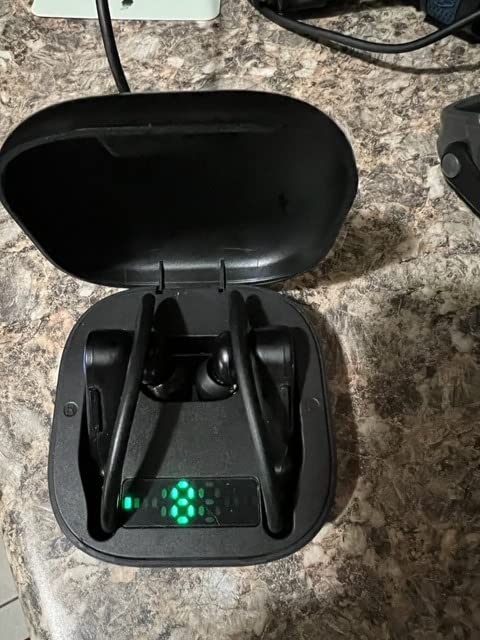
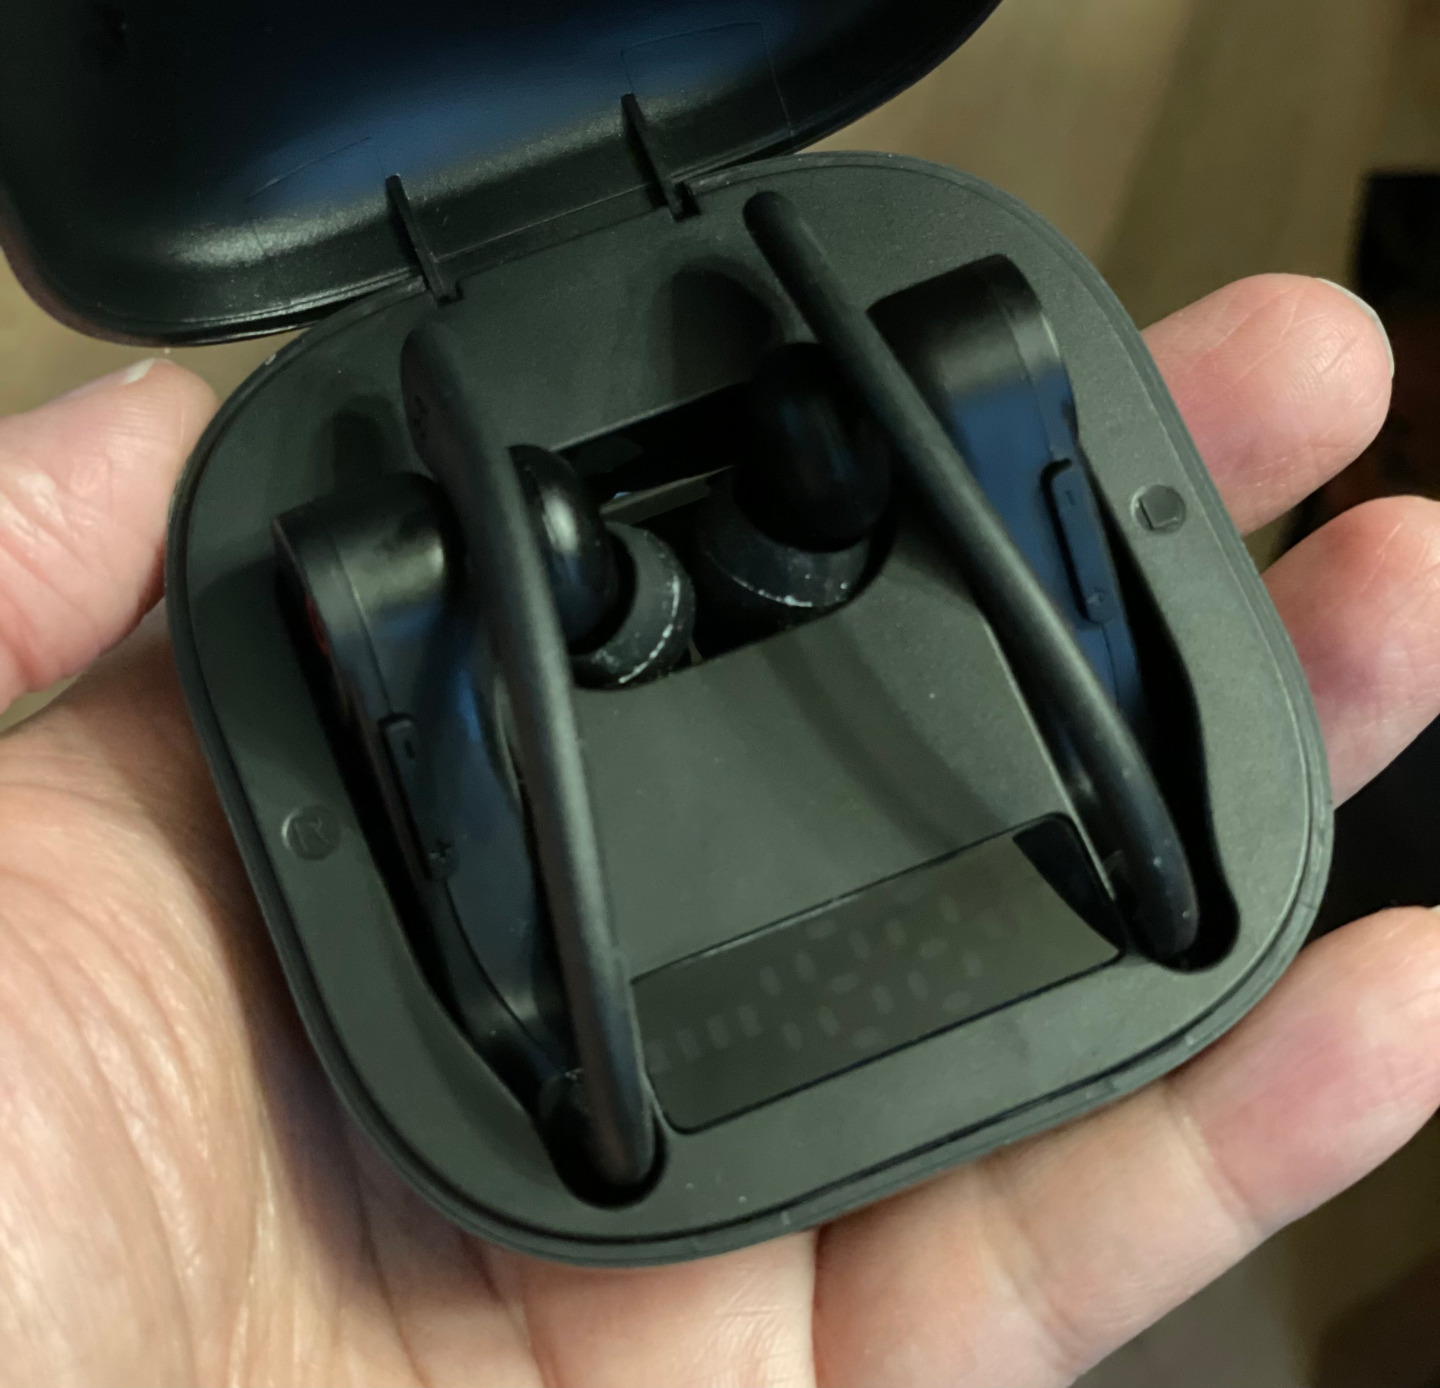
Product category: earbuds
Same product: no